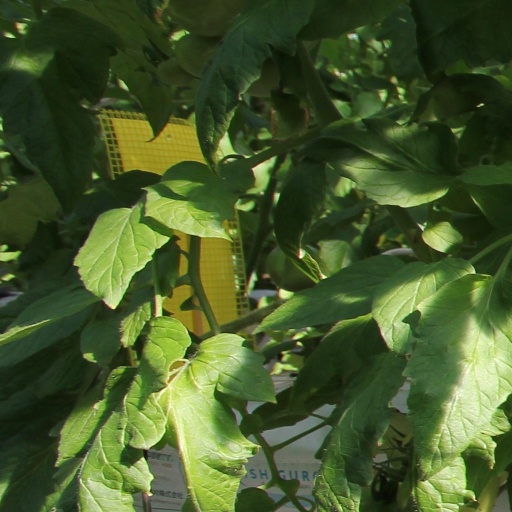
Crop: tomato